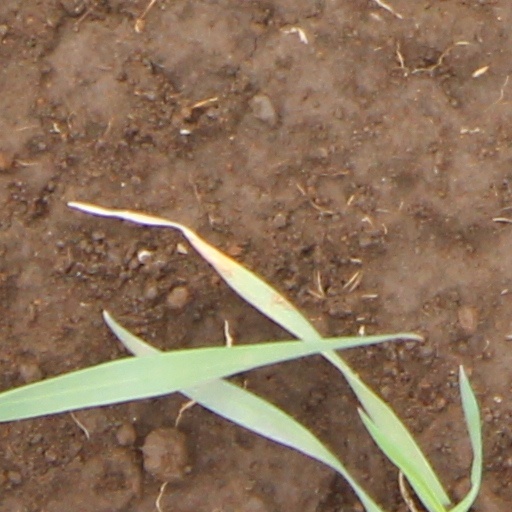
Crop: wheat